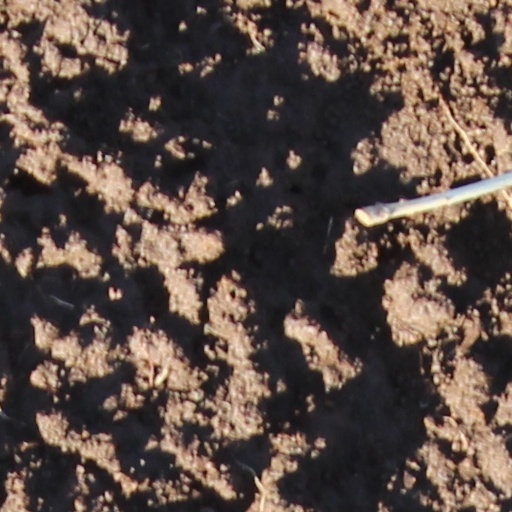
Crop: wheat